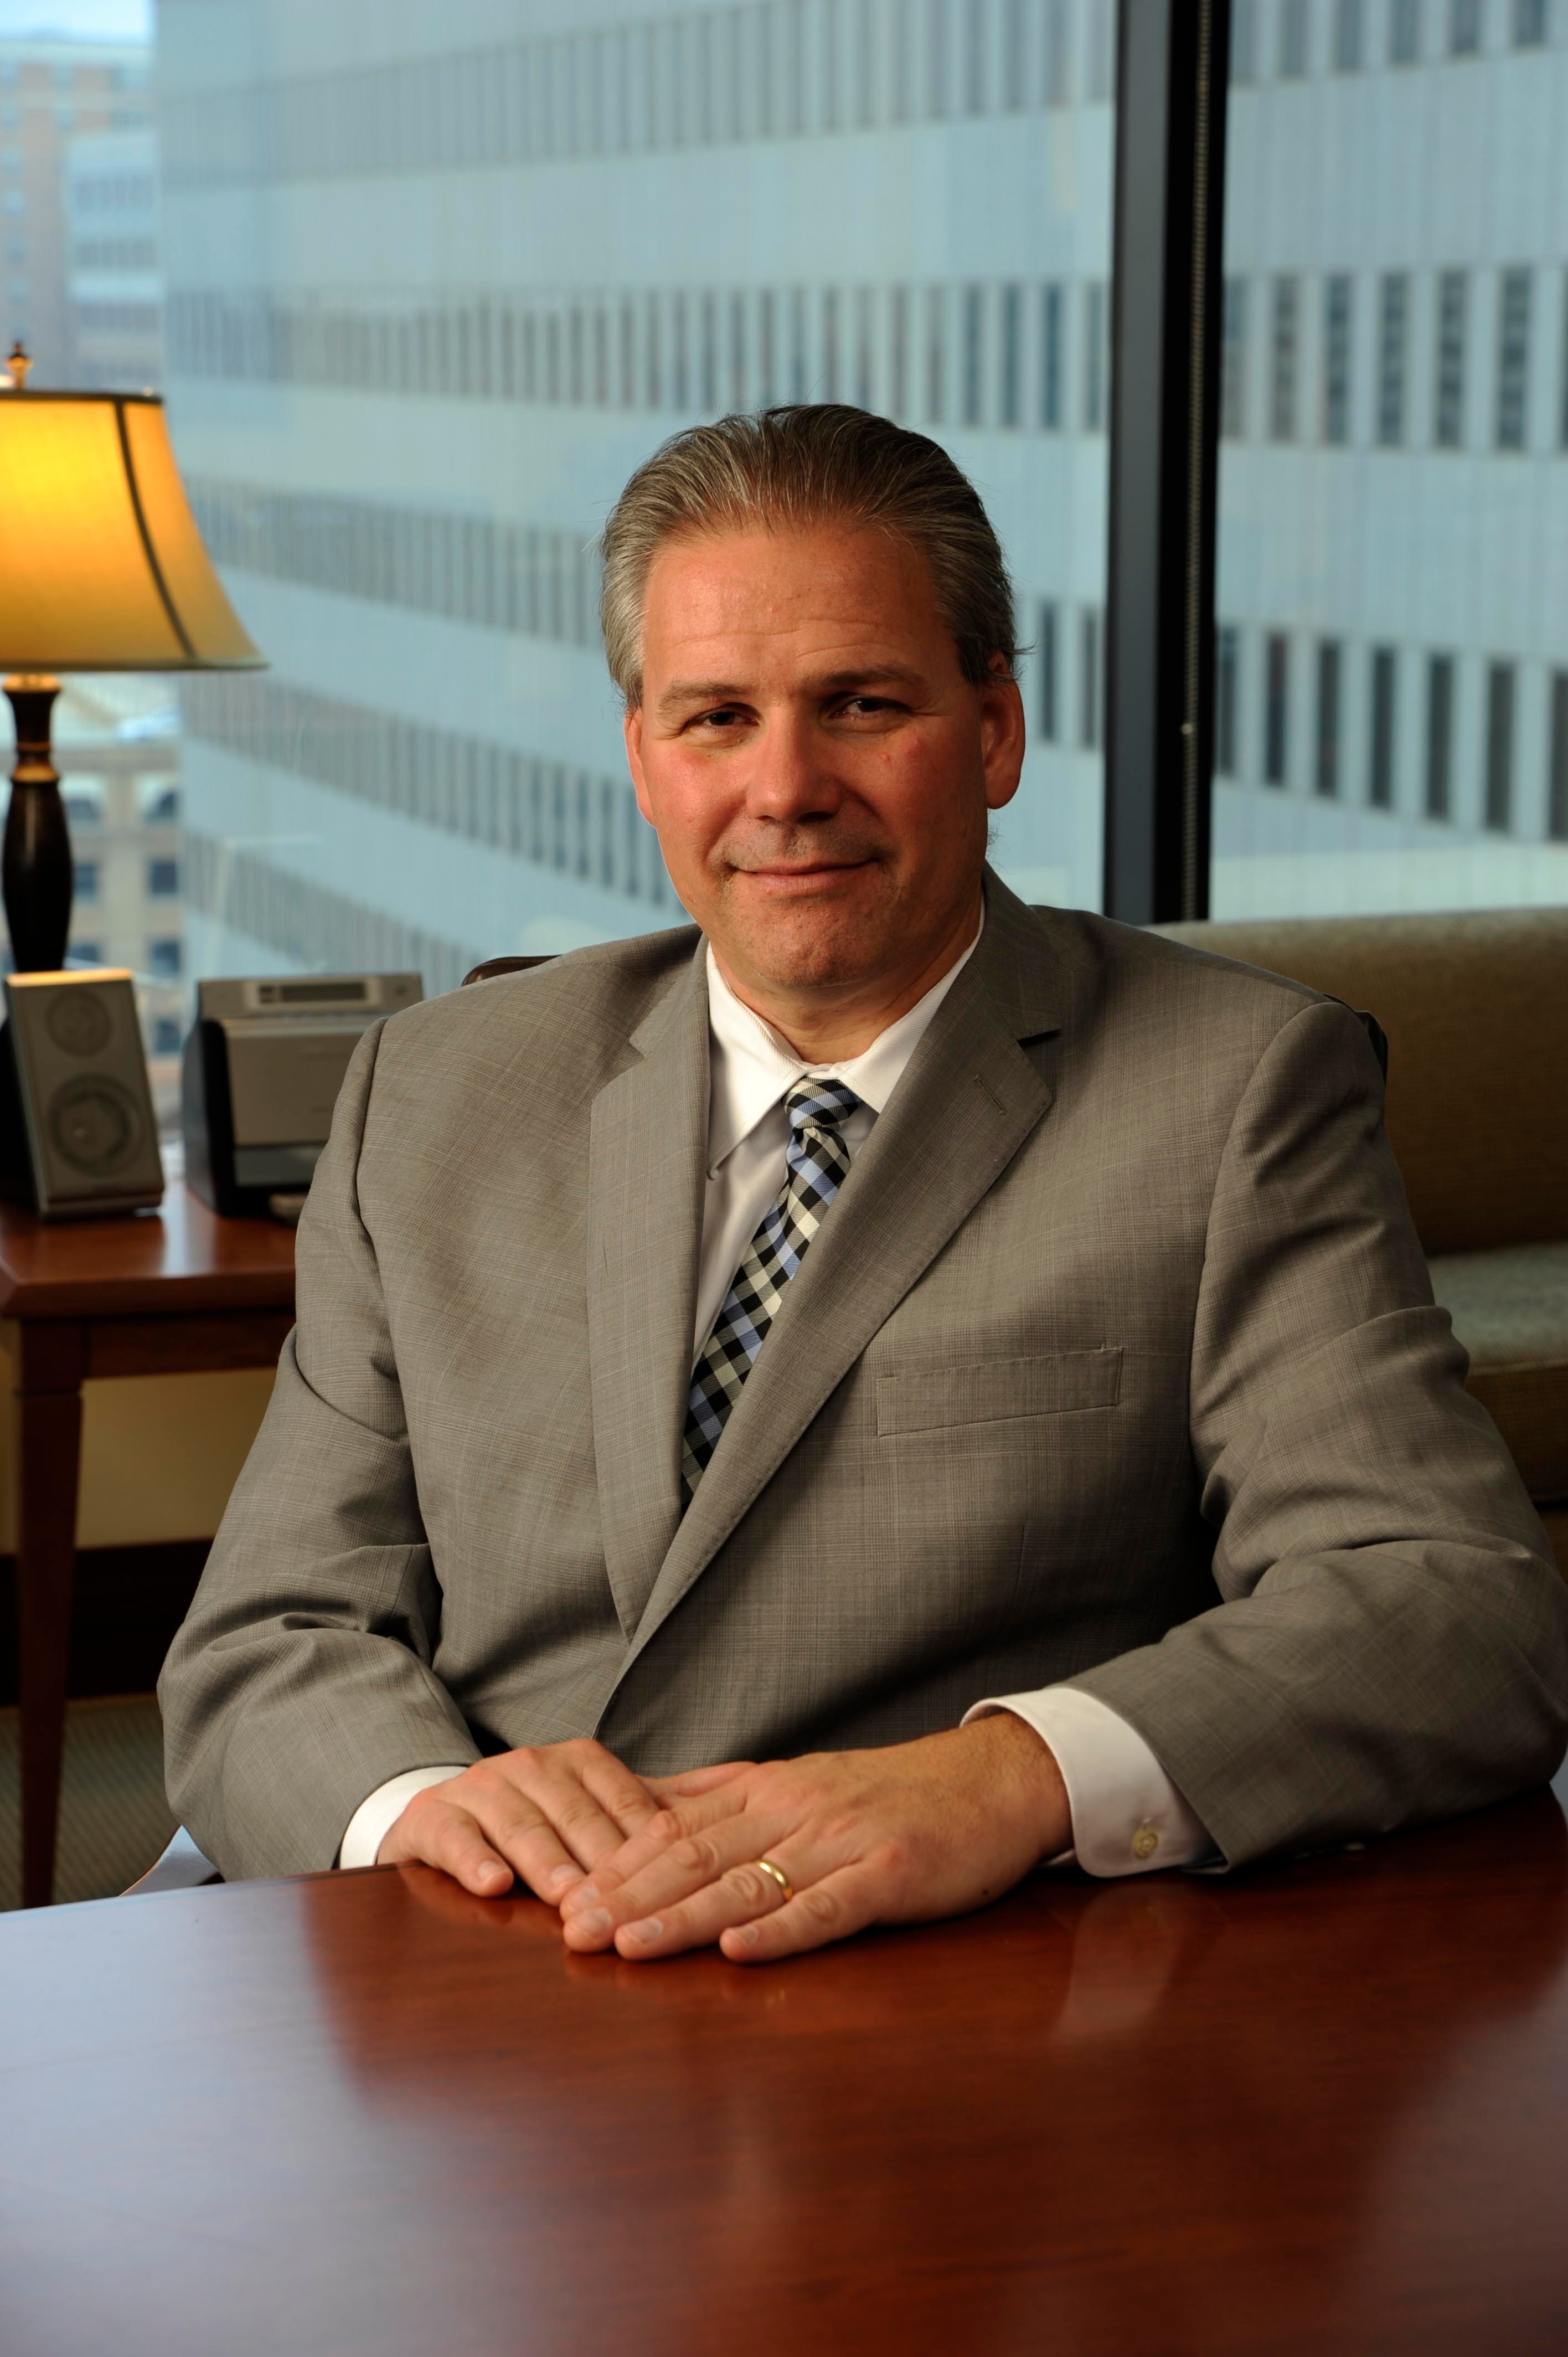
person, professional, profession, conversation, human positions